Christopher Repka

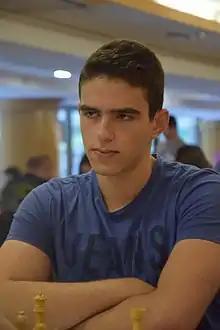
Repka at the 2018 Andorra Open

Christopher Repka (born 6 October 1998) is a Slovak chess grandmaster. He is a two-time Slovak Chess Champion.